Question: Please indicate a possible affordance area of baseball bat that can be used for holding
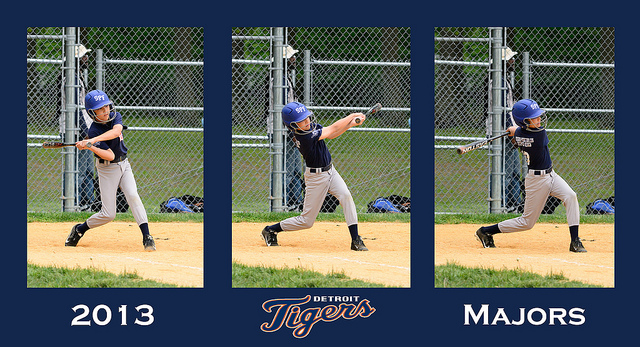
Answer: [489.942, 124.687, 512.399, 145.74]